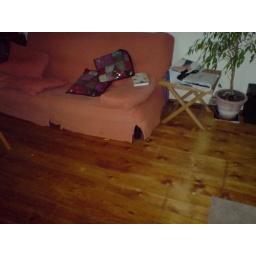
The futon couch has been retired to the loft/TV room and replaced by a lovely e-Bay purchace